Answer in natural language. Which object is closer to blue modern dining table, black tv or Doorway? Choose between the following options: Doorway or black tv
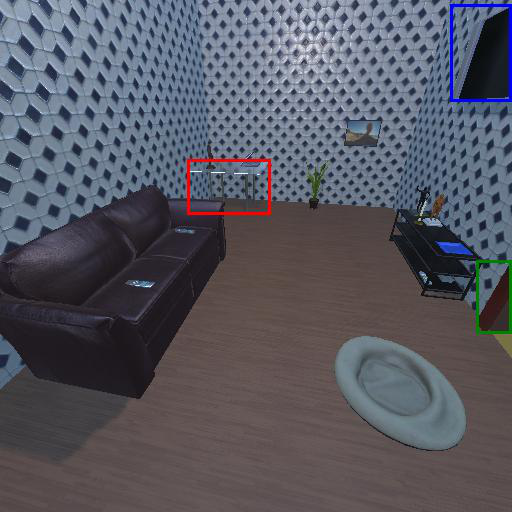
<answer>Doorway</answer>